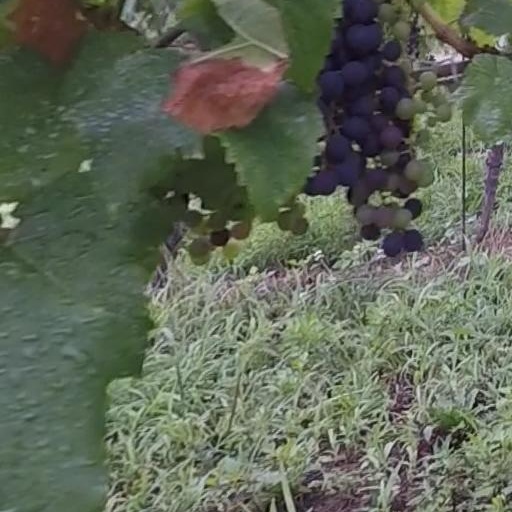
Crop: grape